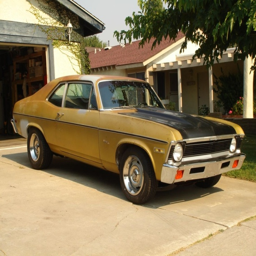
automobile model looks just like the l had back in the day